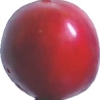
Label: cherry_wax_red